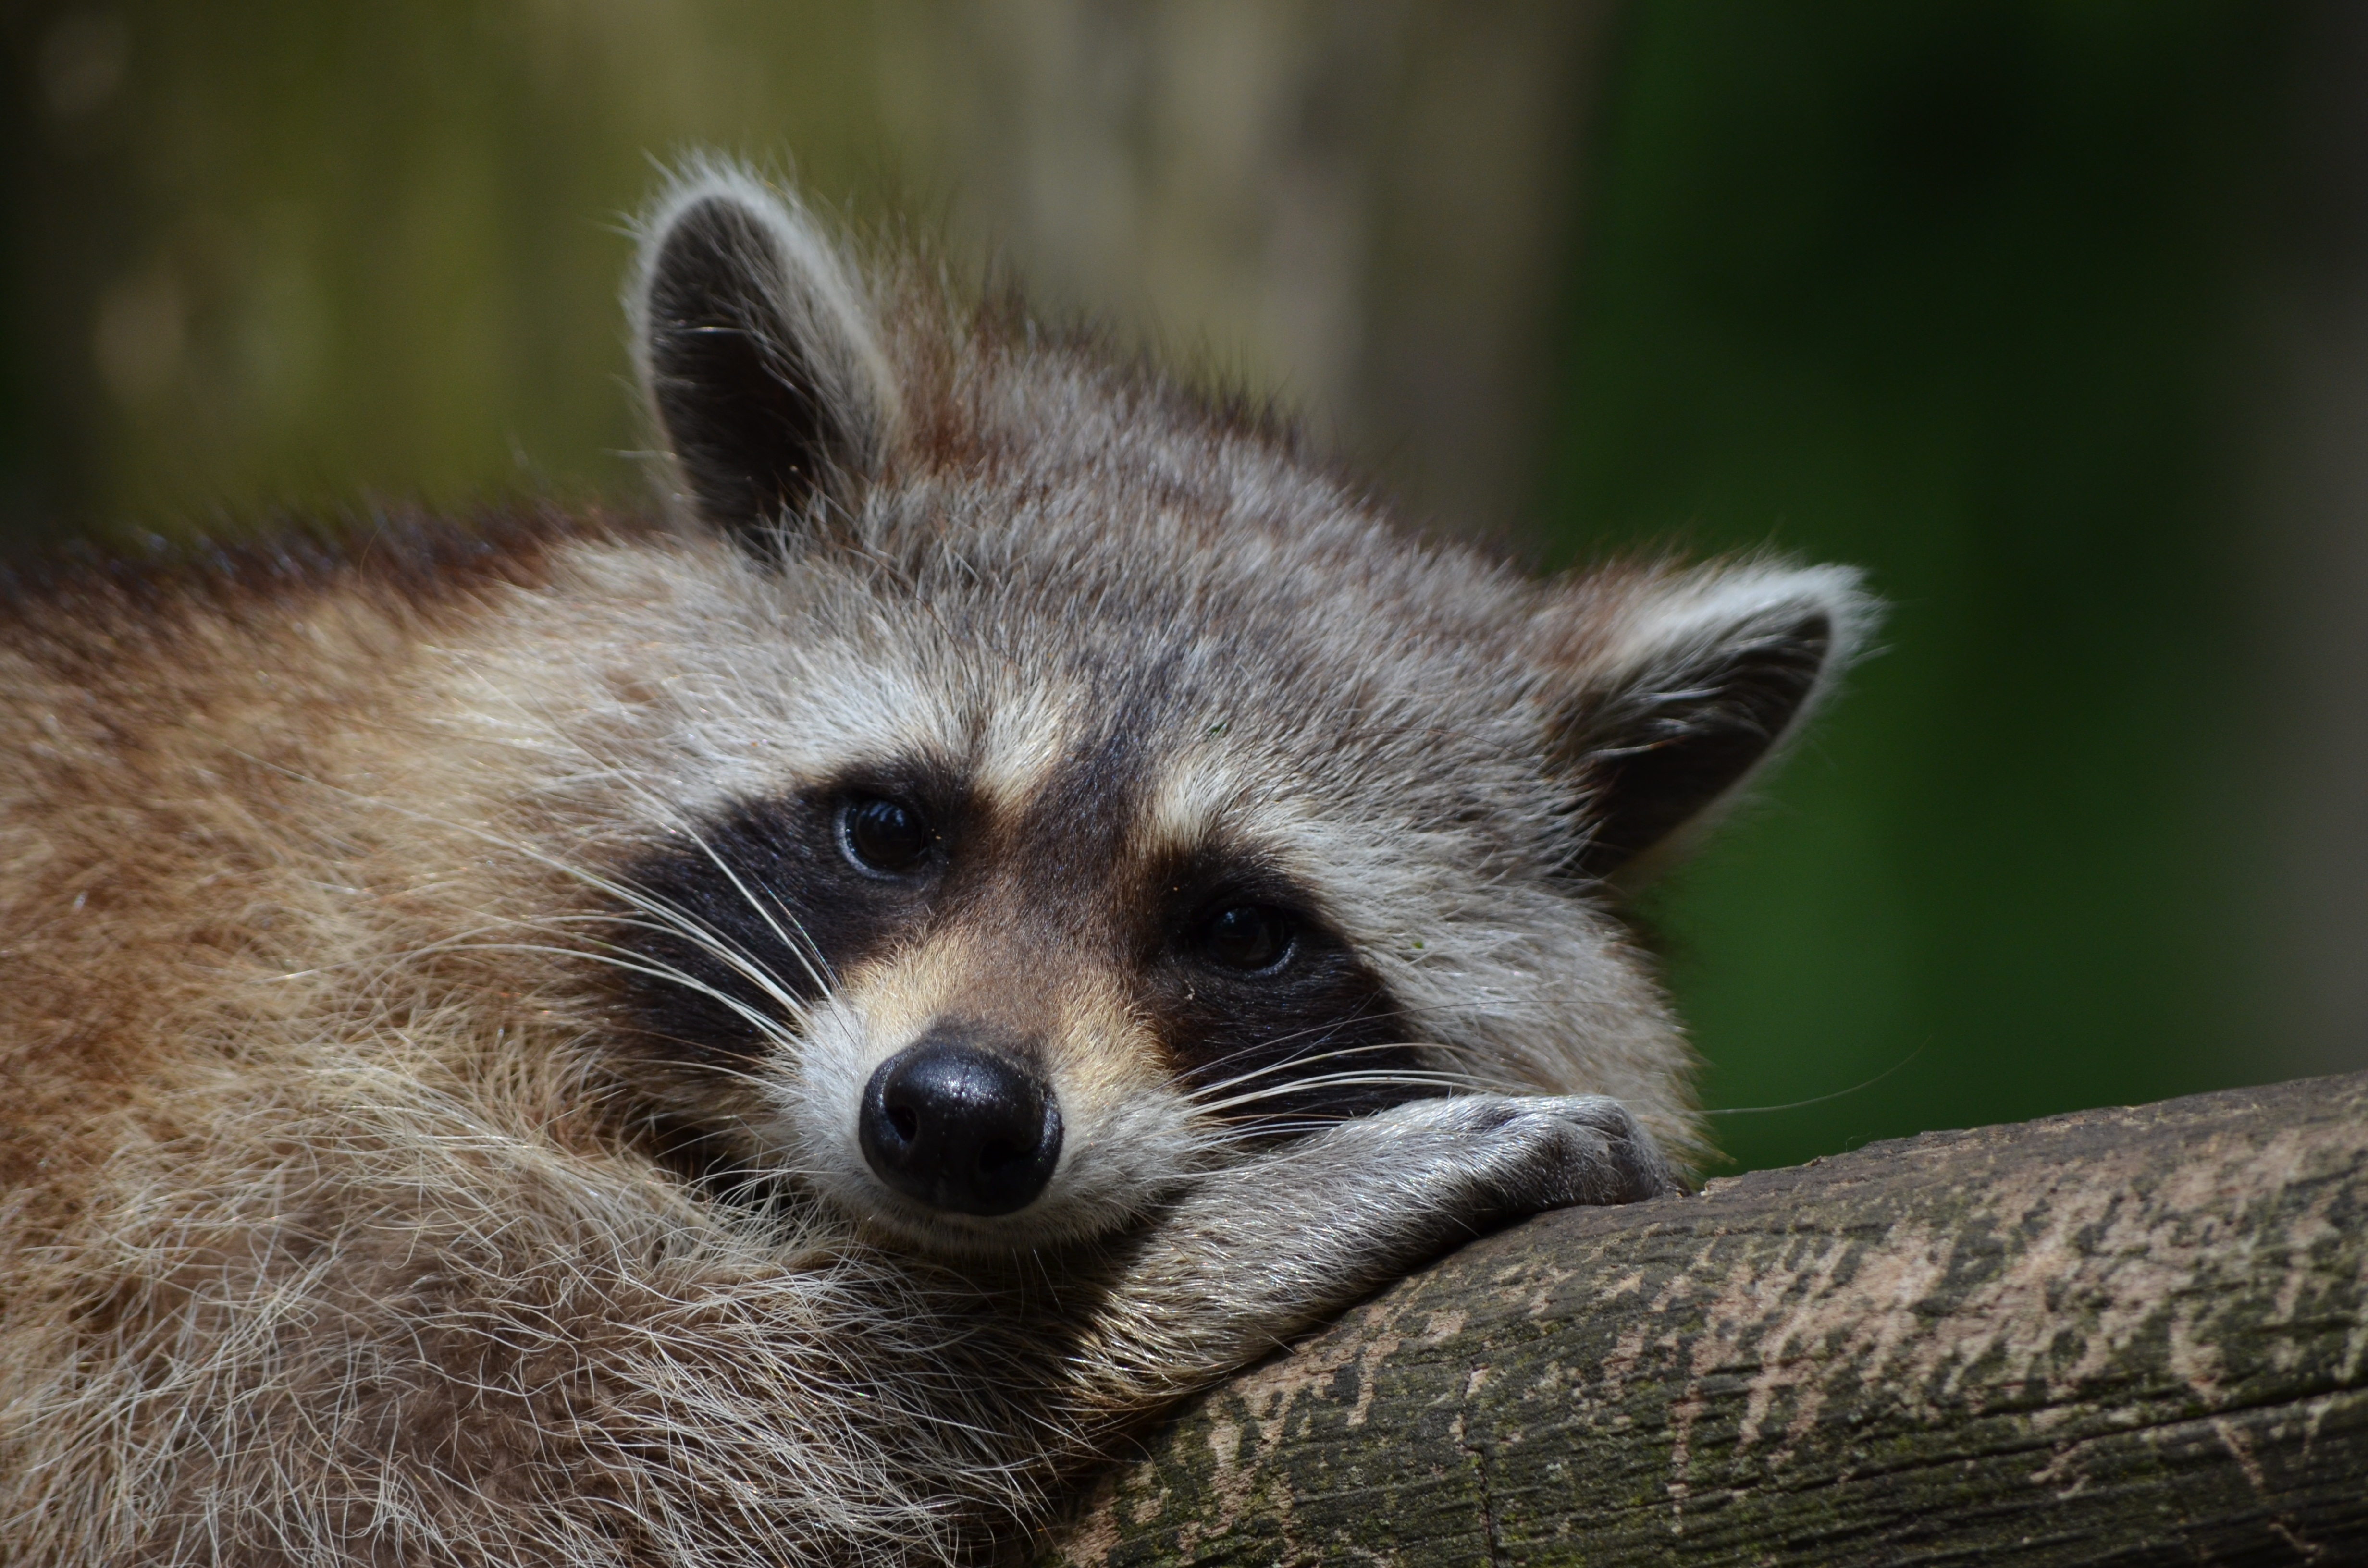
bear, wildlife, zoo, mammal, fauna, whiskers, raccoon, vertebrate, procyon, procyonidae, viverridae, saeugentier